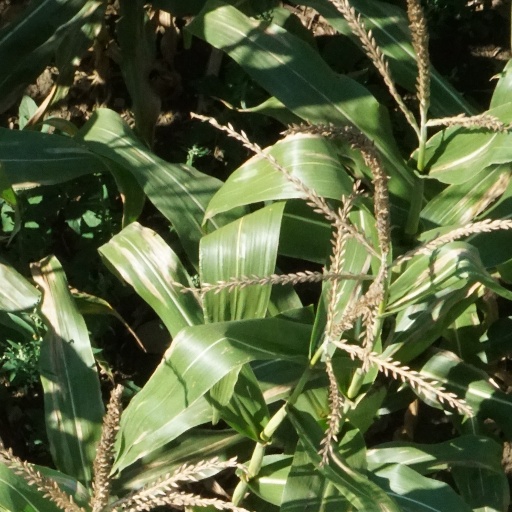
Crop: maize; corn